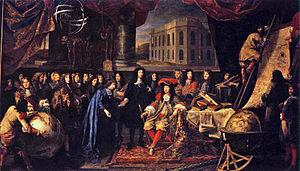
Henri Testelin est un peintre français.
L'Observatoire de Paris est un observatoire astronomique implanté sur trois sites : Paris, Meudon et Nançay.
Jean Picard, dit l'abbé Picard, né le 21 juillet 1620 à La Flèche et mort le 12 octobre 1682 à Paris, est un géodésien et un astronome français.